Wentworth–Coolidge Mansion

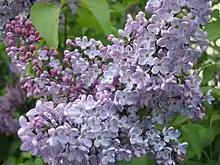
Sample of "Syringa vulgaris" such as surround the mansion today, descendants of those presumed introduced by Wentworth

This room's most prominent enrichment, the fireplace surround and overmantel, is (for its place and time) a lavish British-style neo-Palladian enframement featuring caryatids, overmantel panel, and rich floral carving. It is a partial copy of a fireplace in the Stone Hall at Houghton Hall, Norfolk, Great Britain, as filtered through a British pattern book, either William Kent's own folio, "The Designs of Inigo Jones" of 1727, or Edward Hoppus' less costly book "The Gentleman's and Builder's Repository" of 1738, which contained copies of plates in Kent's book. Houghton Hall was the immense neo-Palladian country seat of Sir Robert Walpole, first prime minister of Britain. Replication of the mantelpiece from that house, one among many to choose from in a pattern book, suggest that Wentworth was consciously connecting himself with the hierarchy of British government.